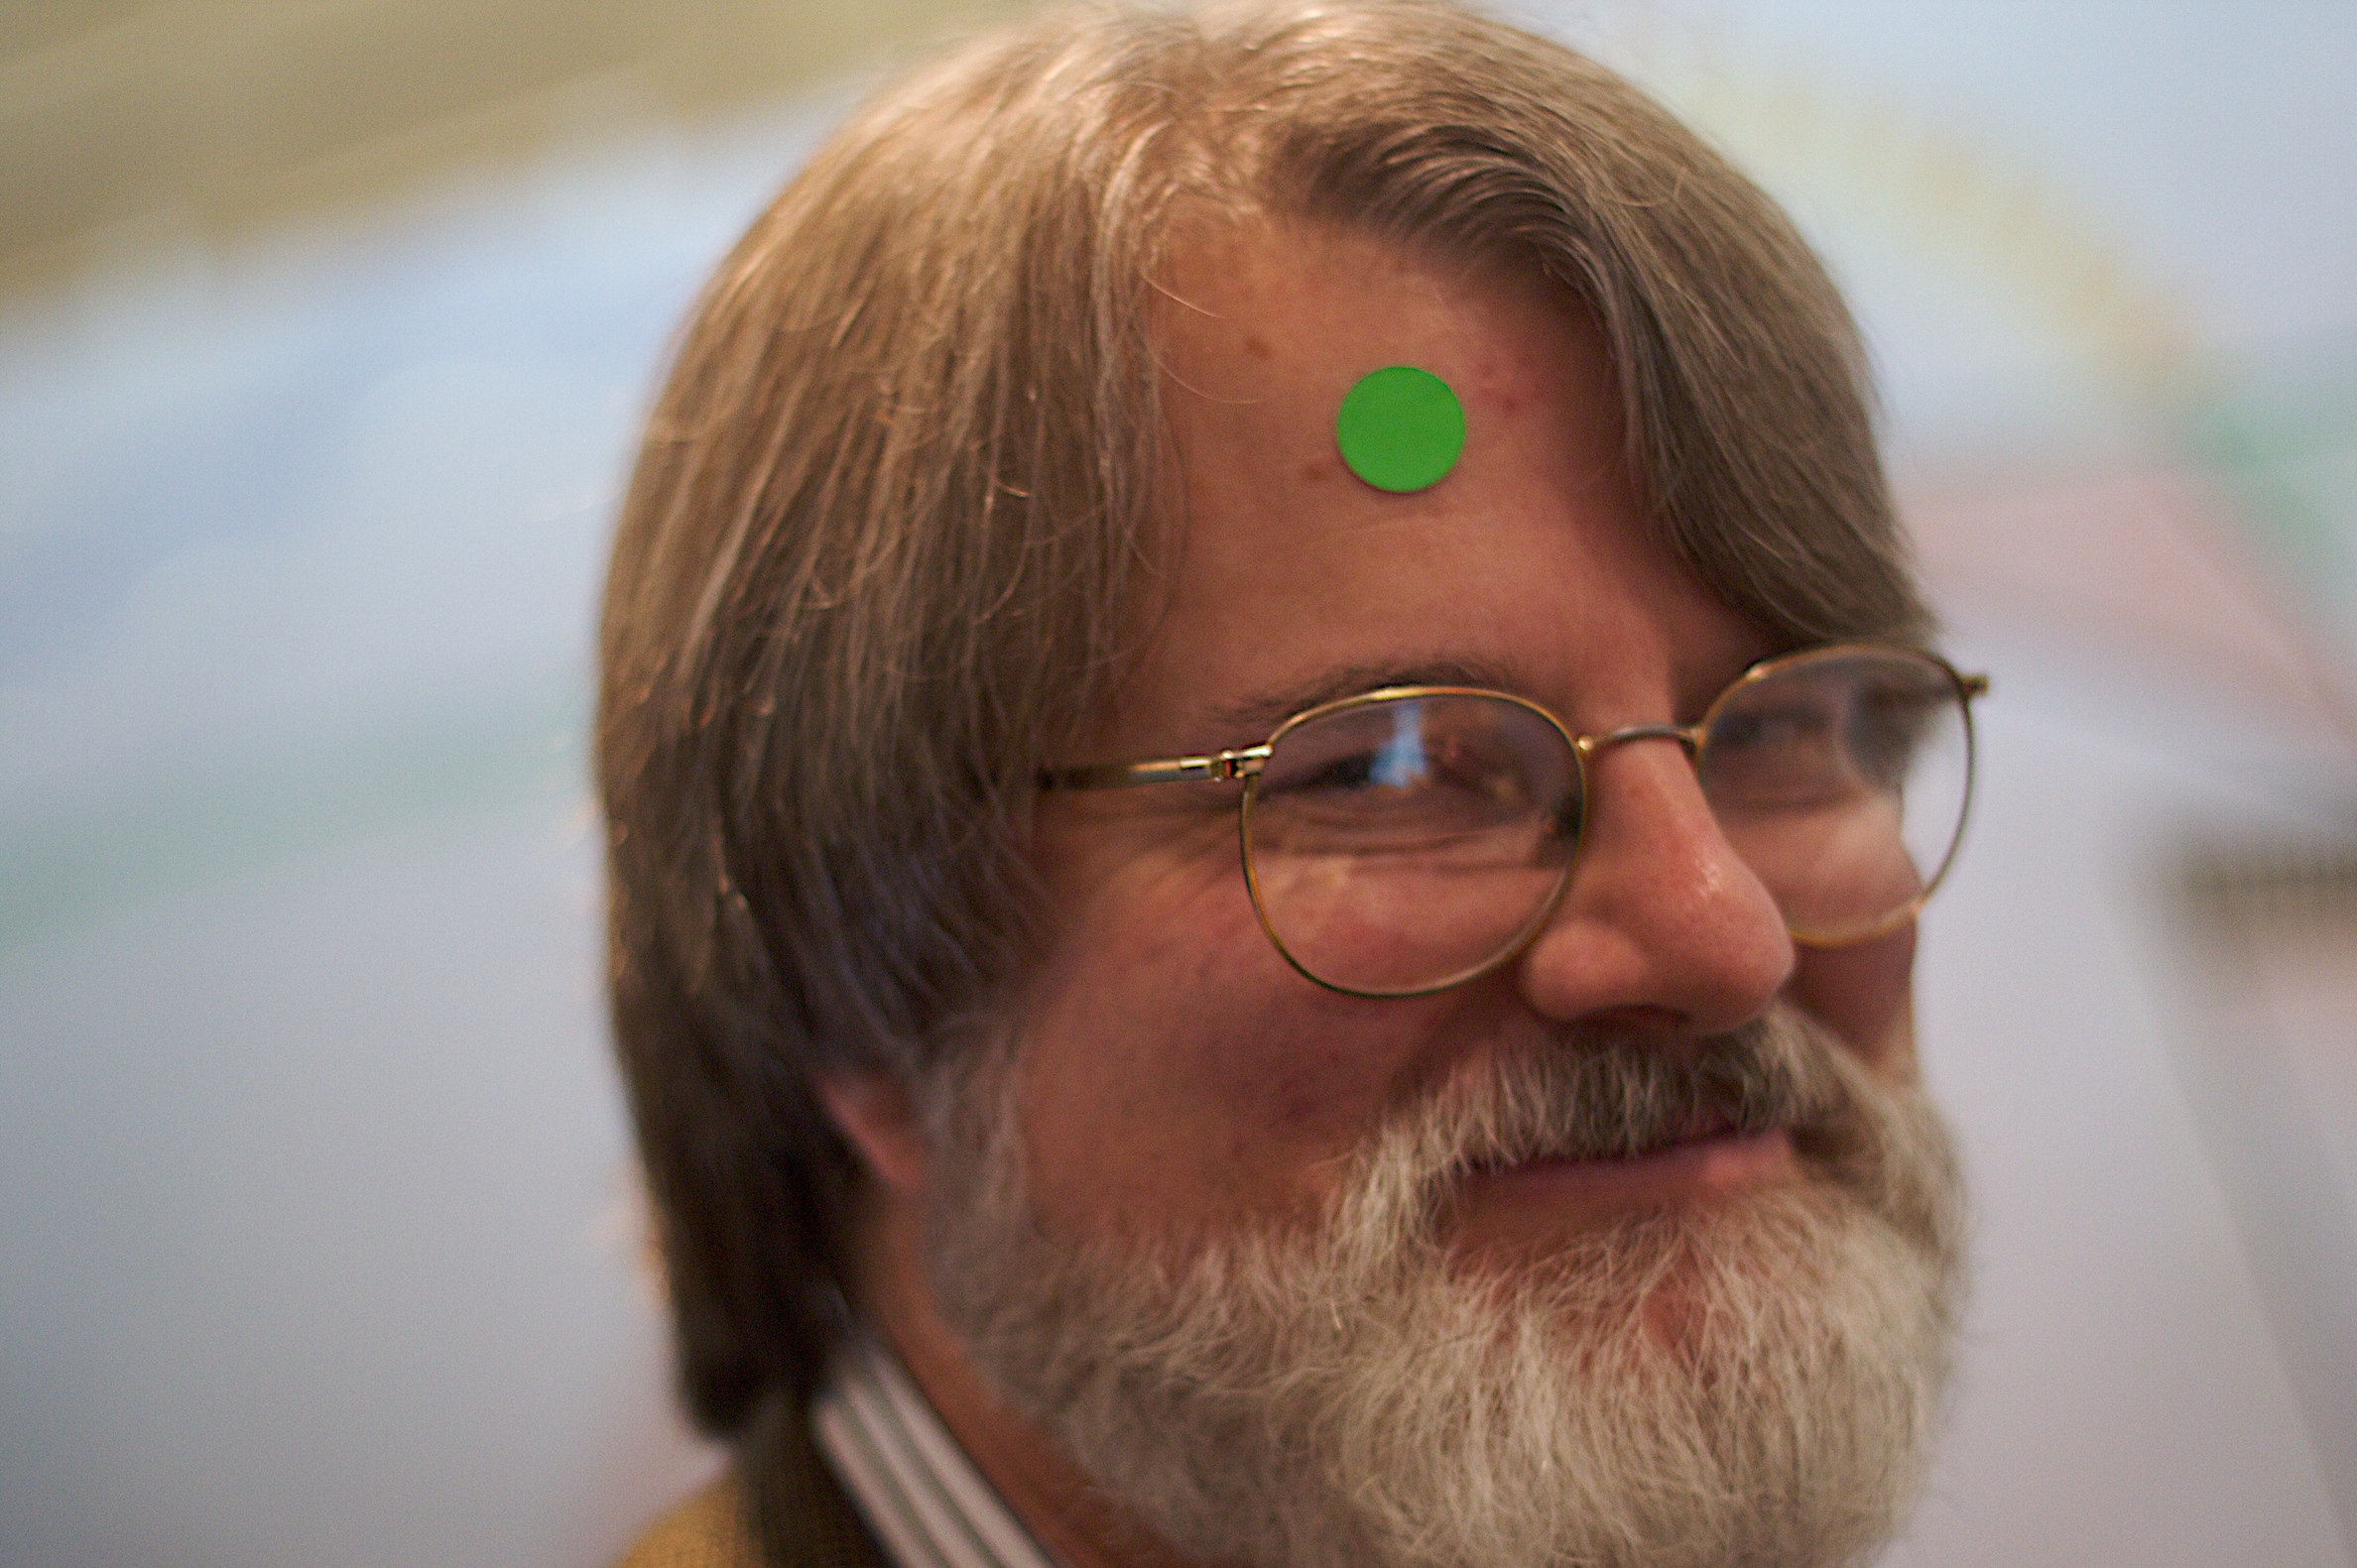
man, person, hair, portrait, color, barcelona, facial expression, hairstyle, smile, beard, senior citizen, close up, face, nose, sunglasses, eye, glasses, head, skin, moustache, organ, oet09, facial hair, vision care